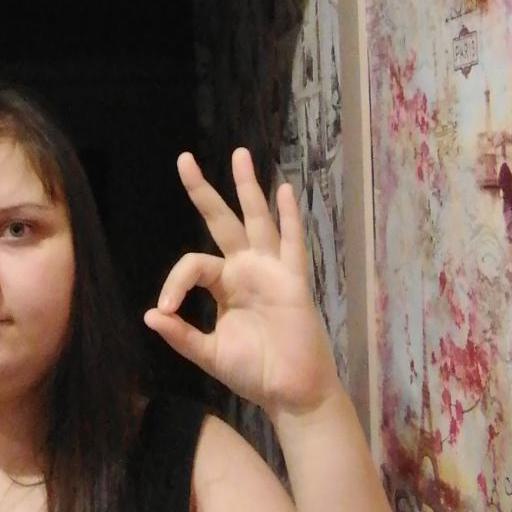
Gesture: ok